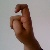
The image shows a hand gesture representing the letter 'X' in Indian Sign Language.